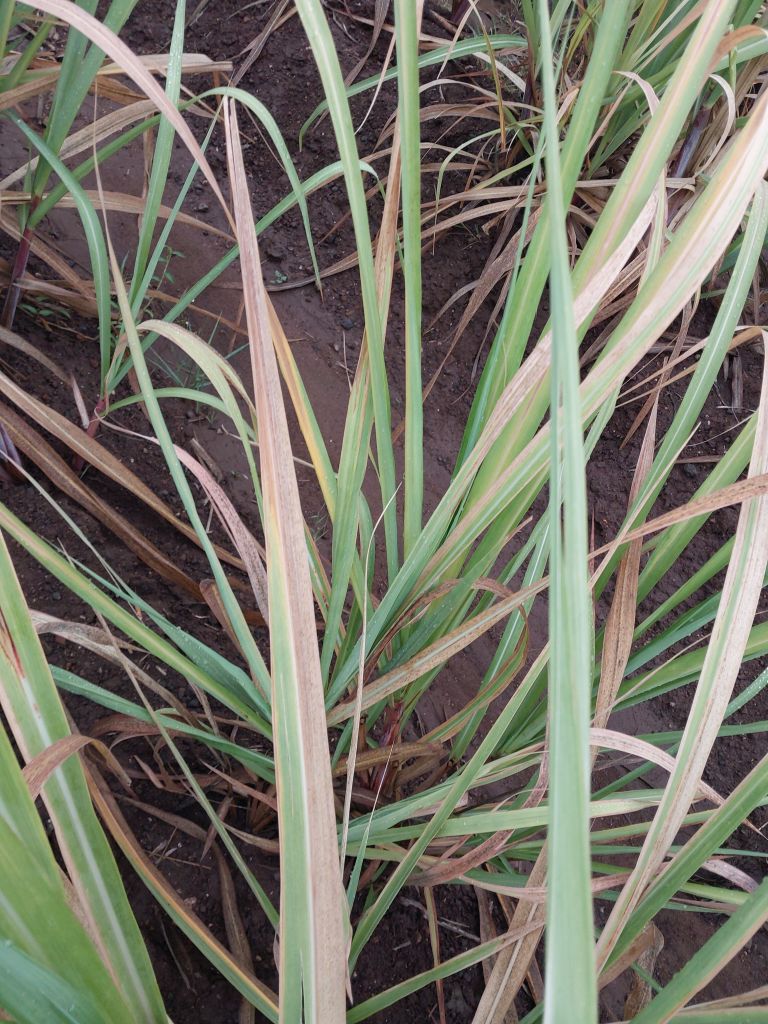
Label: Banded Chlorosis